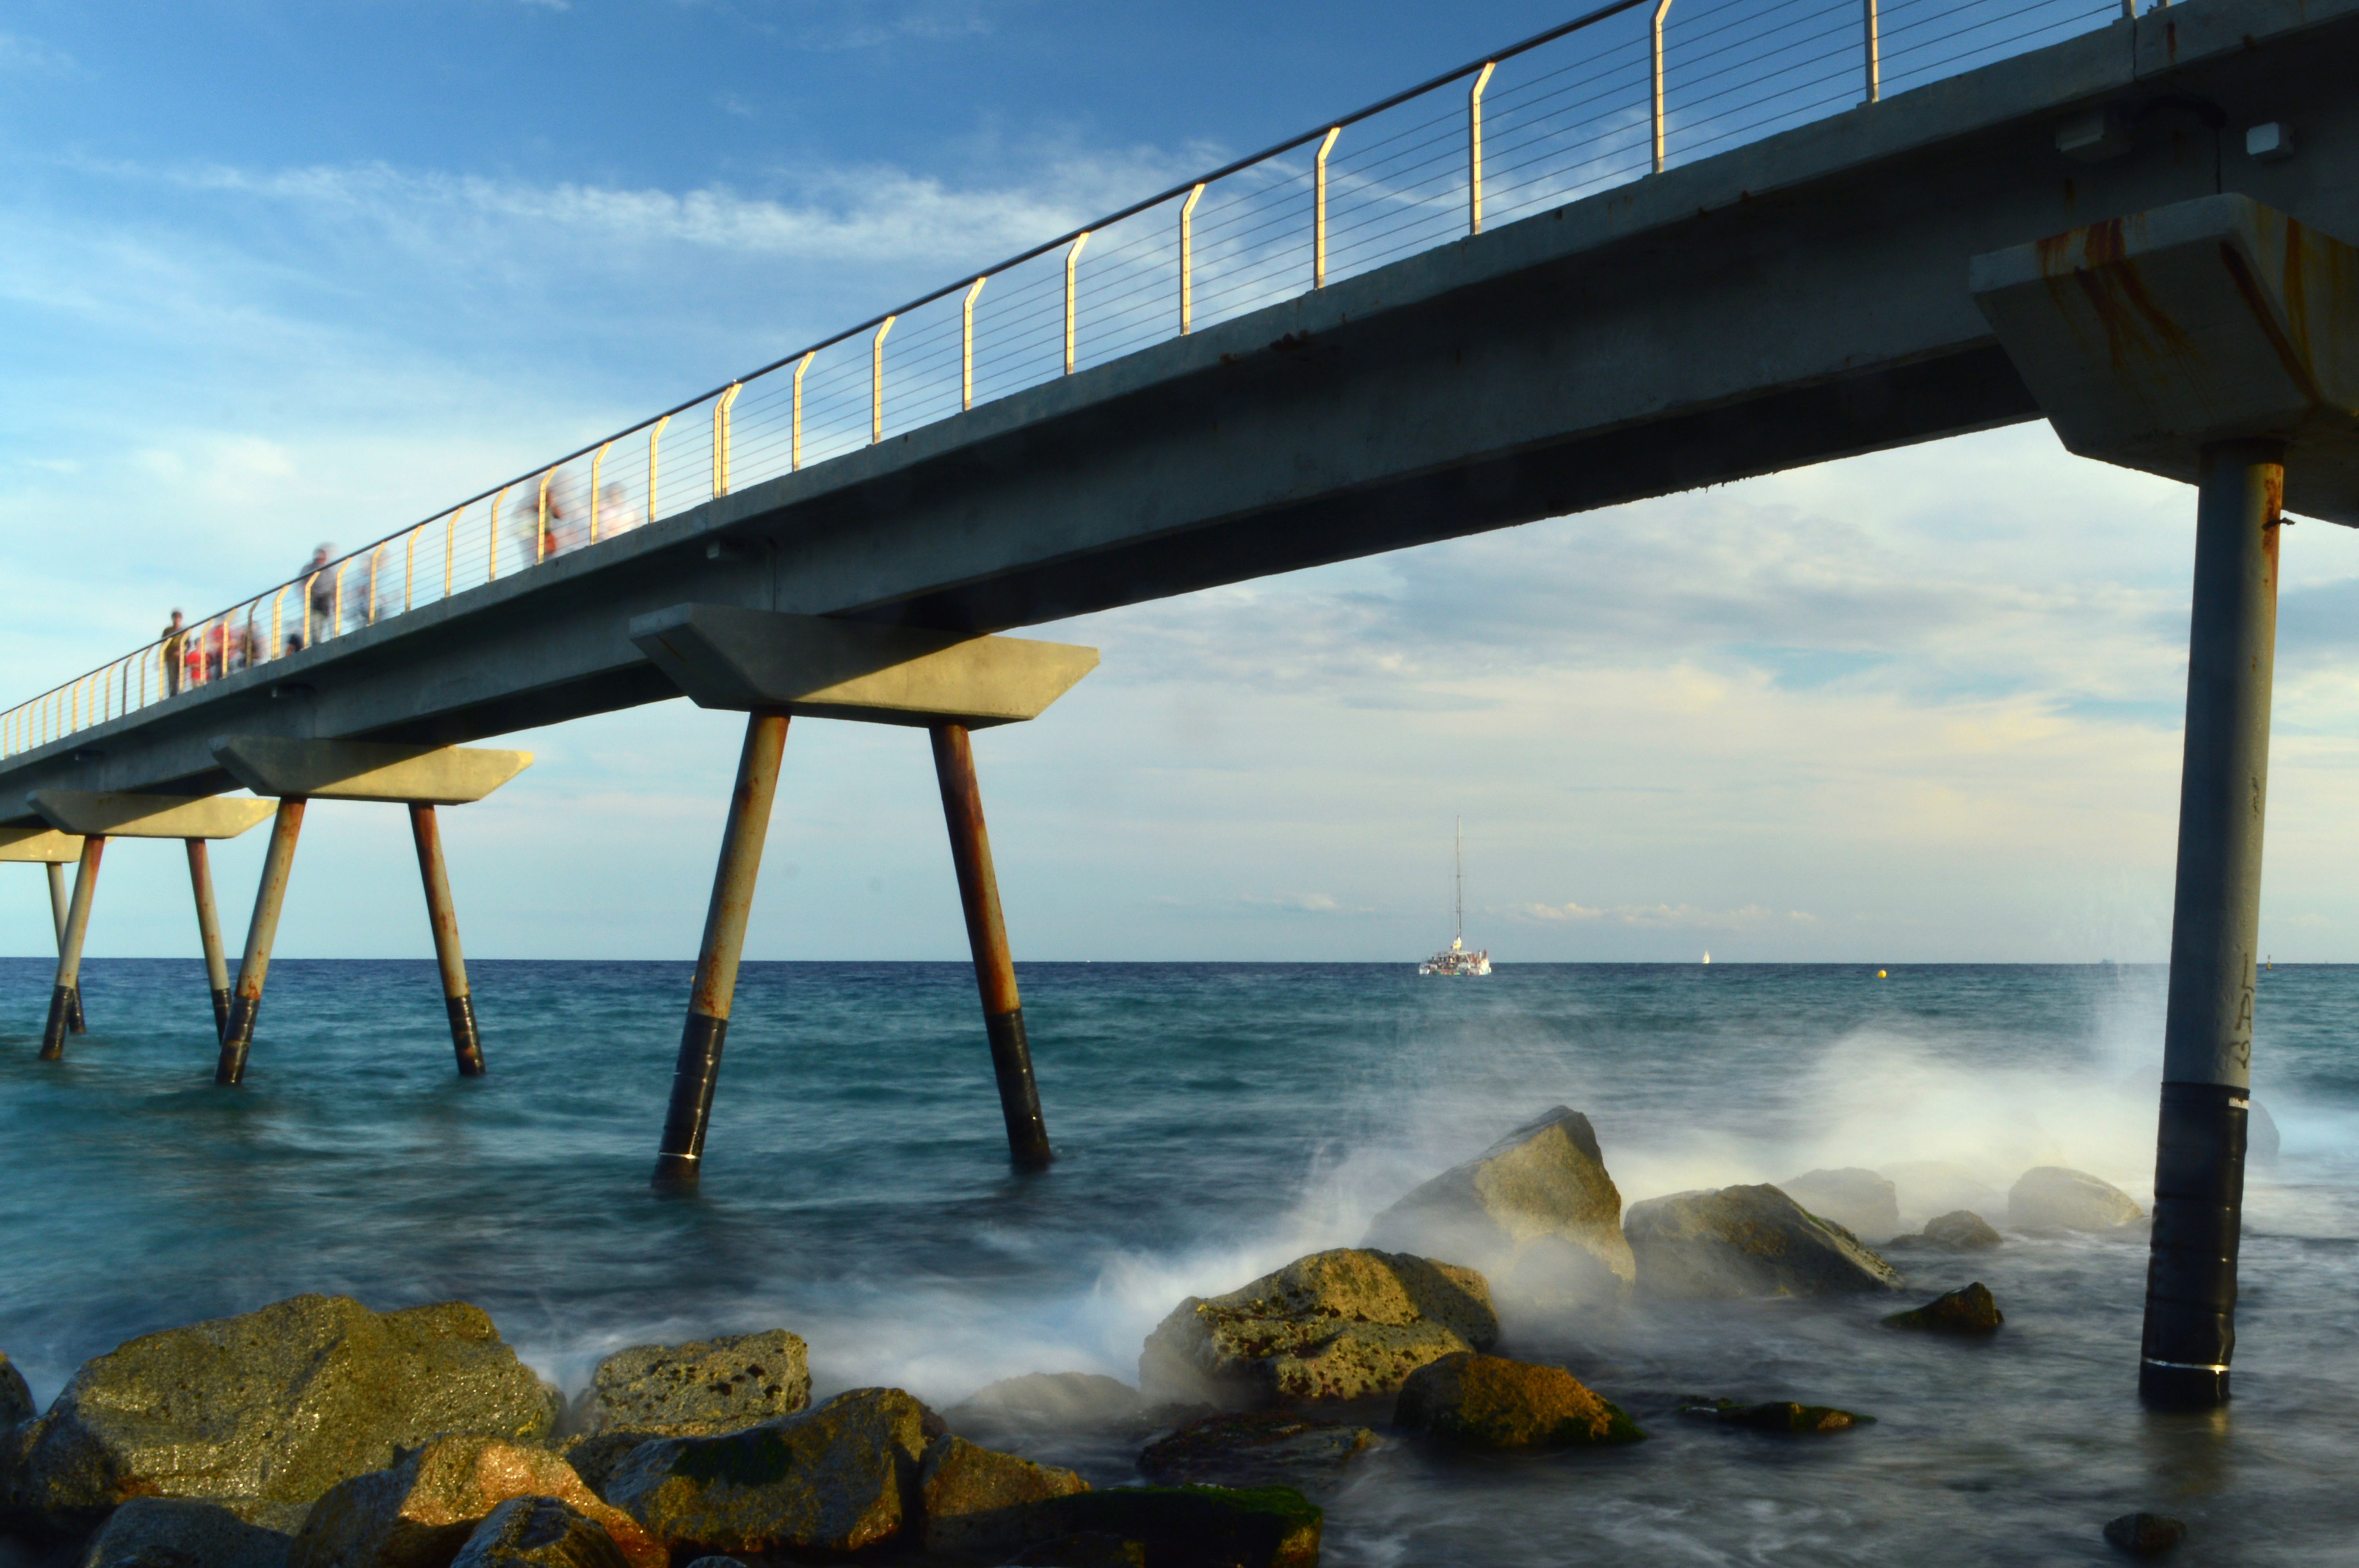
beach, sea, coast, rock, ocean, sunset, bridge, shore, wave, wind, pier, vacation, reflection, vehicle, bay, mer, vent, mar, mare, brcke, meer, roca, puente, costa, viento, pont, ponte, felsen, vague, rocher, roccia, ona, ola, vento, kste, orilla, rivage, onda, woge, sponda